Islam in Houston

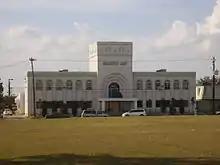
Madrasah Islamiah Masjid Noor in Greater Sharpstown

The Alavi Foundation, a charitable Islamic foundation headquartered in New York City, purchased the property that would become the Islamic Education Center (IEC) for $1.1 million in 1988.